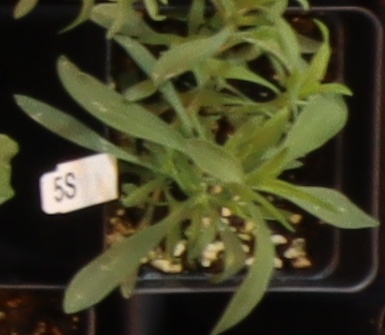
Label: Kochia